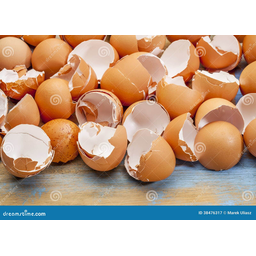
Label: eggshells